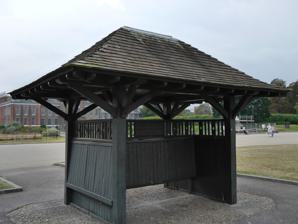
Building: War Memorial Shelters
Country: United Kingdom
Year built: 1919
The southernmost War Memorial Shelter, 2016 The War Memorial Shelters are two Grade II listed commemorative shelters in Kensington Gardens , London, about 100m apart, and about 140m east of Kensington Palace , built in about 1919 by the Silver Thimble Fund , to commemorate the Great War , and the soldiers and sailors who fought. The seating inside them was removed in 2013, and they were listed in 2014. References